Albertino Barisoni

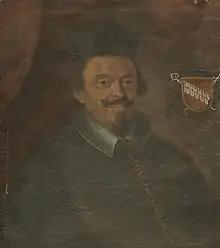

Albertino Barisoni (1587 – 1667) was an Italian writer and poet, and Bishop of Ceneda from 1653 to his death.